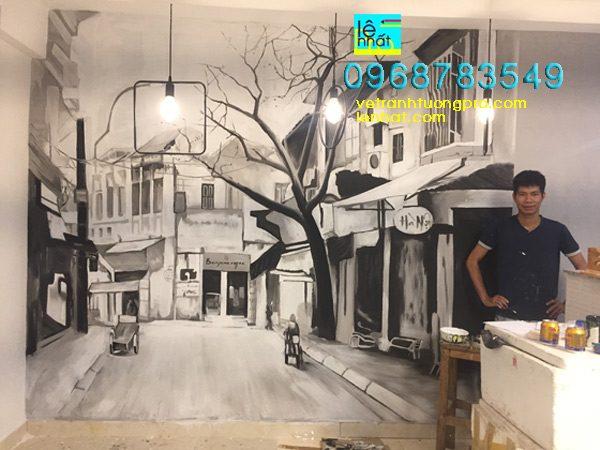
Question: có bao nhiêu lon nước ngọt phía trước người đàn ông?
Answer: có hai lon nước ngọt phía trước người đàn ông